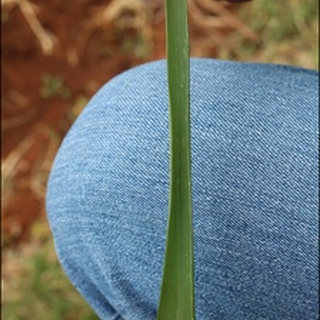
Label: healthy_wheat